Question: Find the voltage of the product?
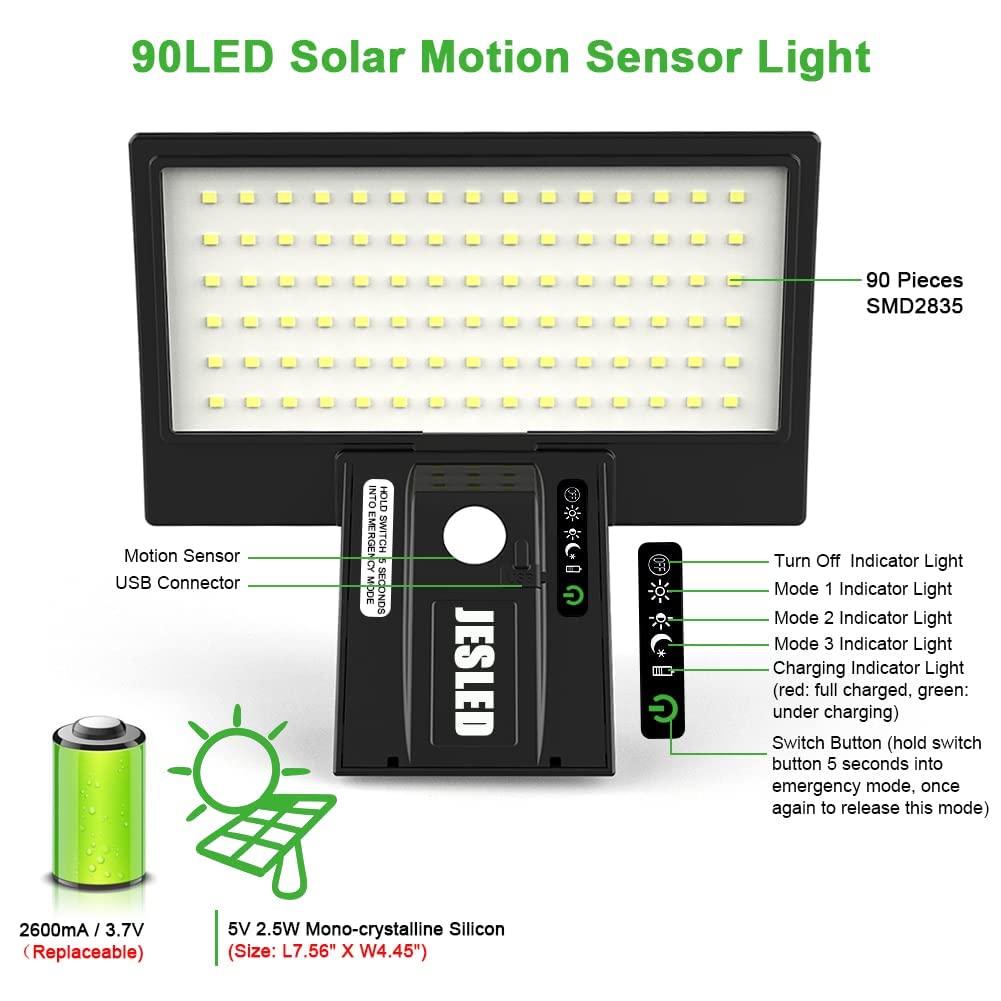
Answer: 5.0 volt